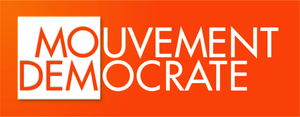
Logo officiel du Mouvement démocrate
Cette page présente les partis, mouvement politiques et personnalités reliés au centre en France selon leur famille politique ou leur formation.